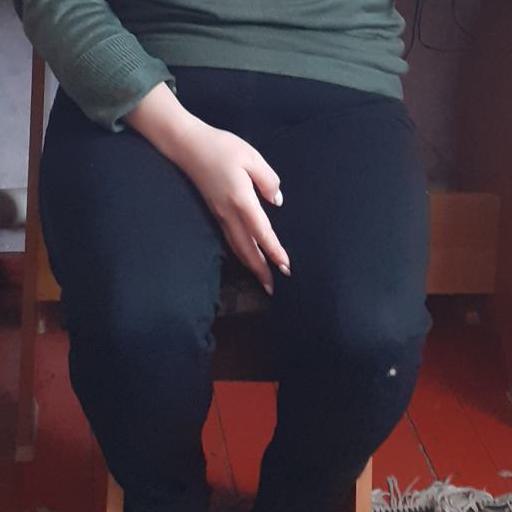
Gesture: no_gesture